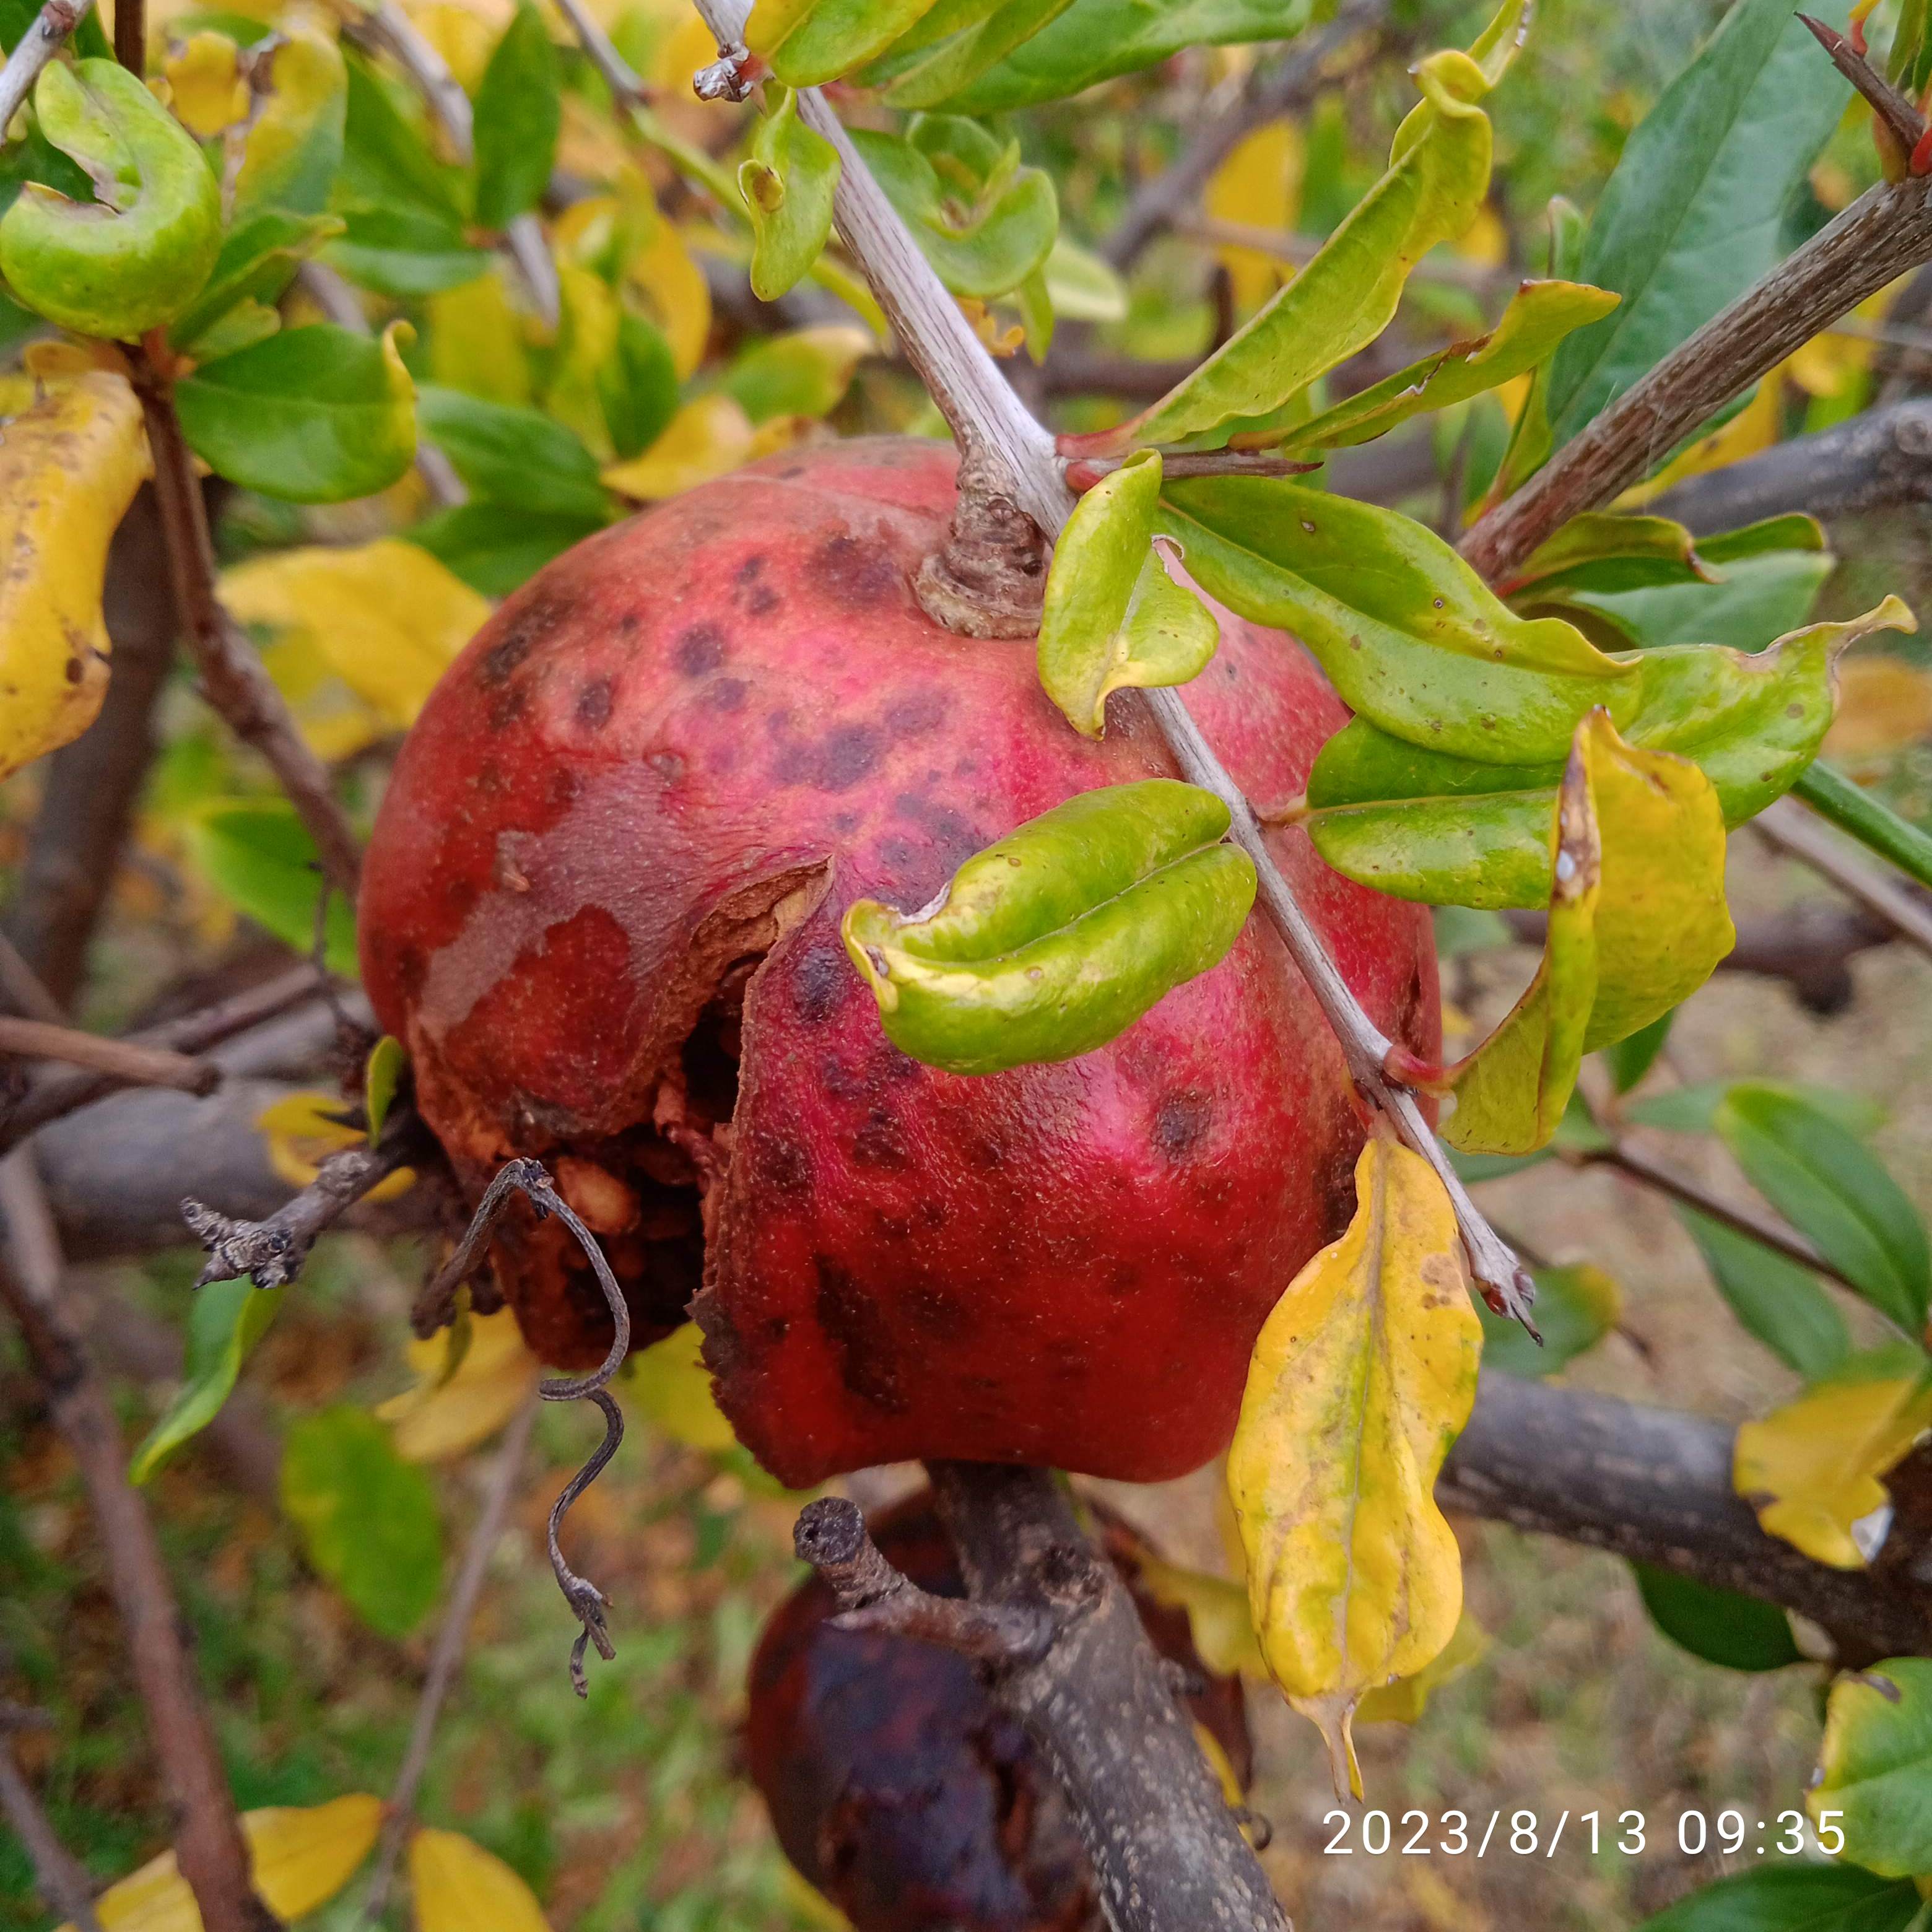
Label: Bacterial_Blight